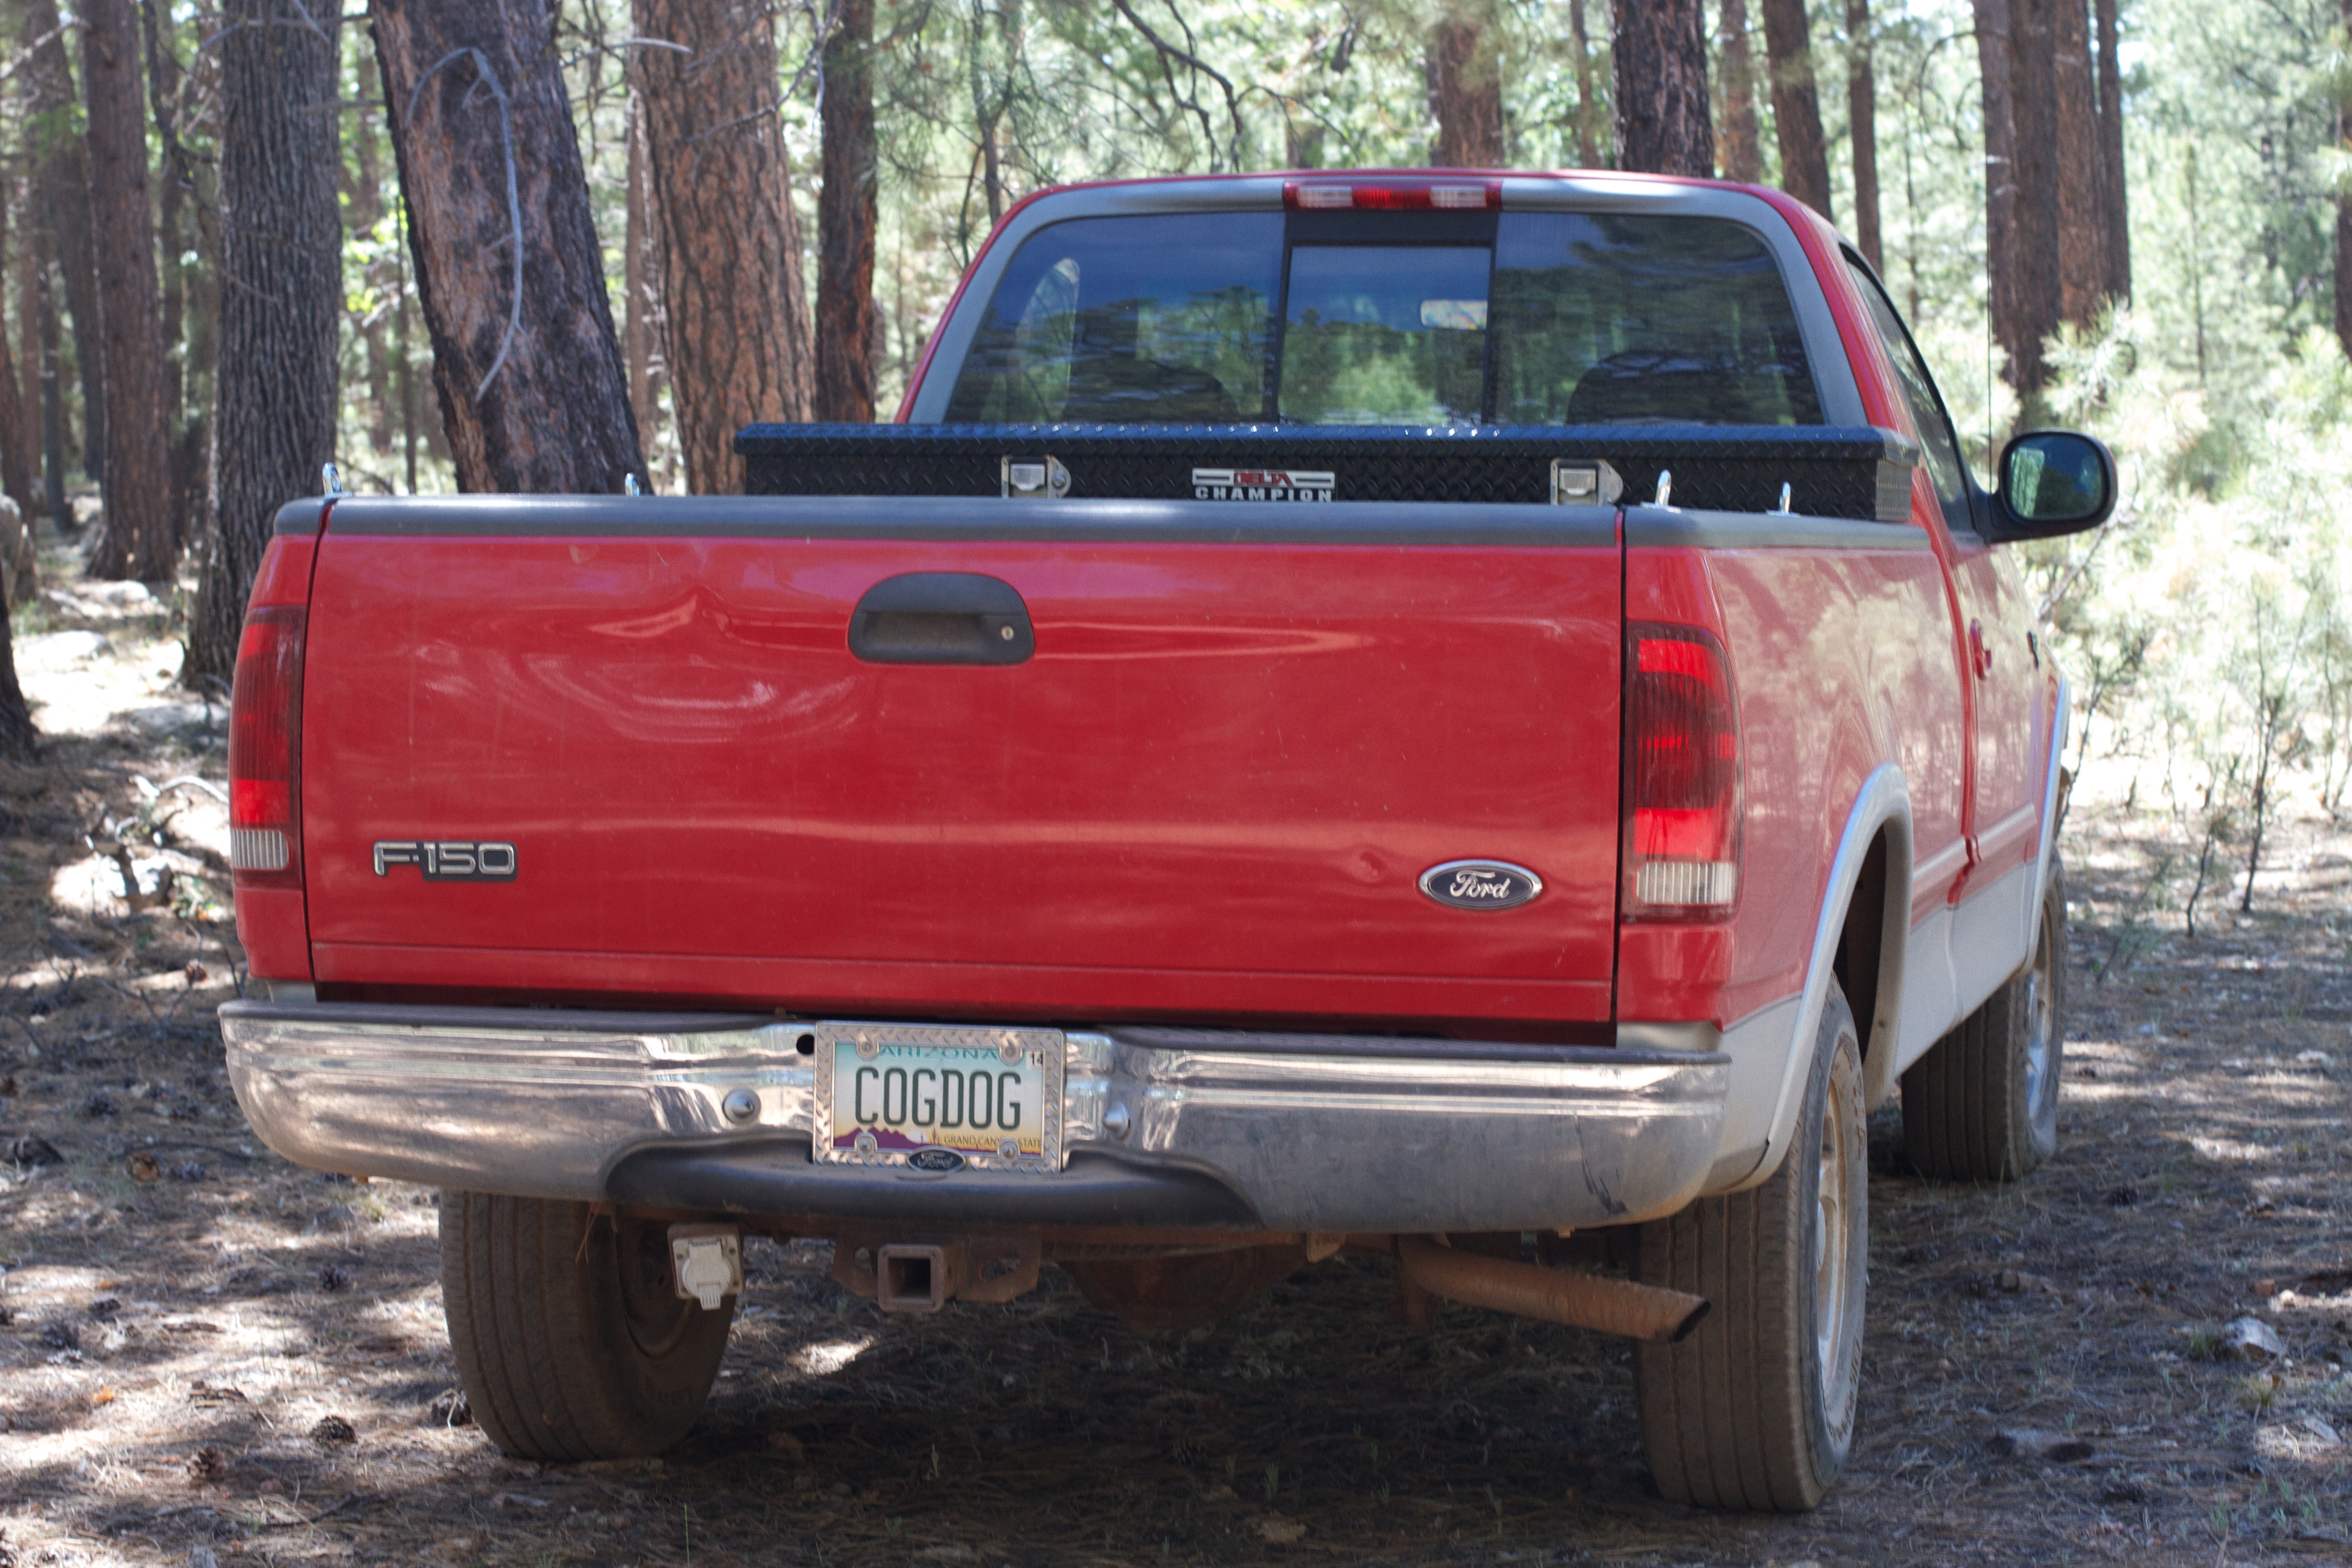
car, truck, vehicle, bumper, ford, chevrolet, commercial vehicle, pickup truck, land vehicle, automobile make, automotive exterior, truck bed part, chevrolet silverado